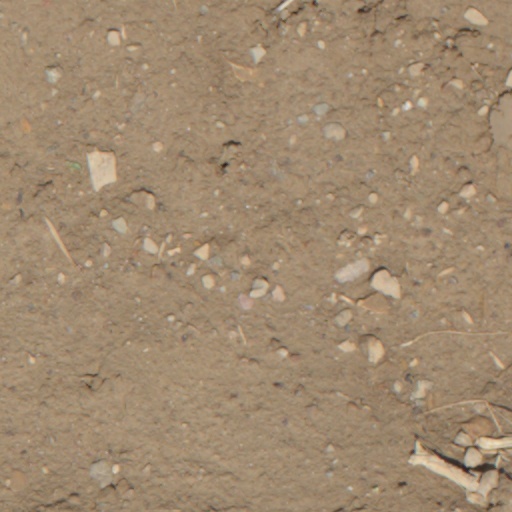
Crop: wheat